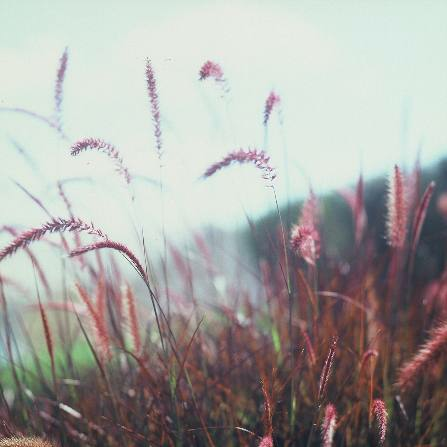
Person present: No